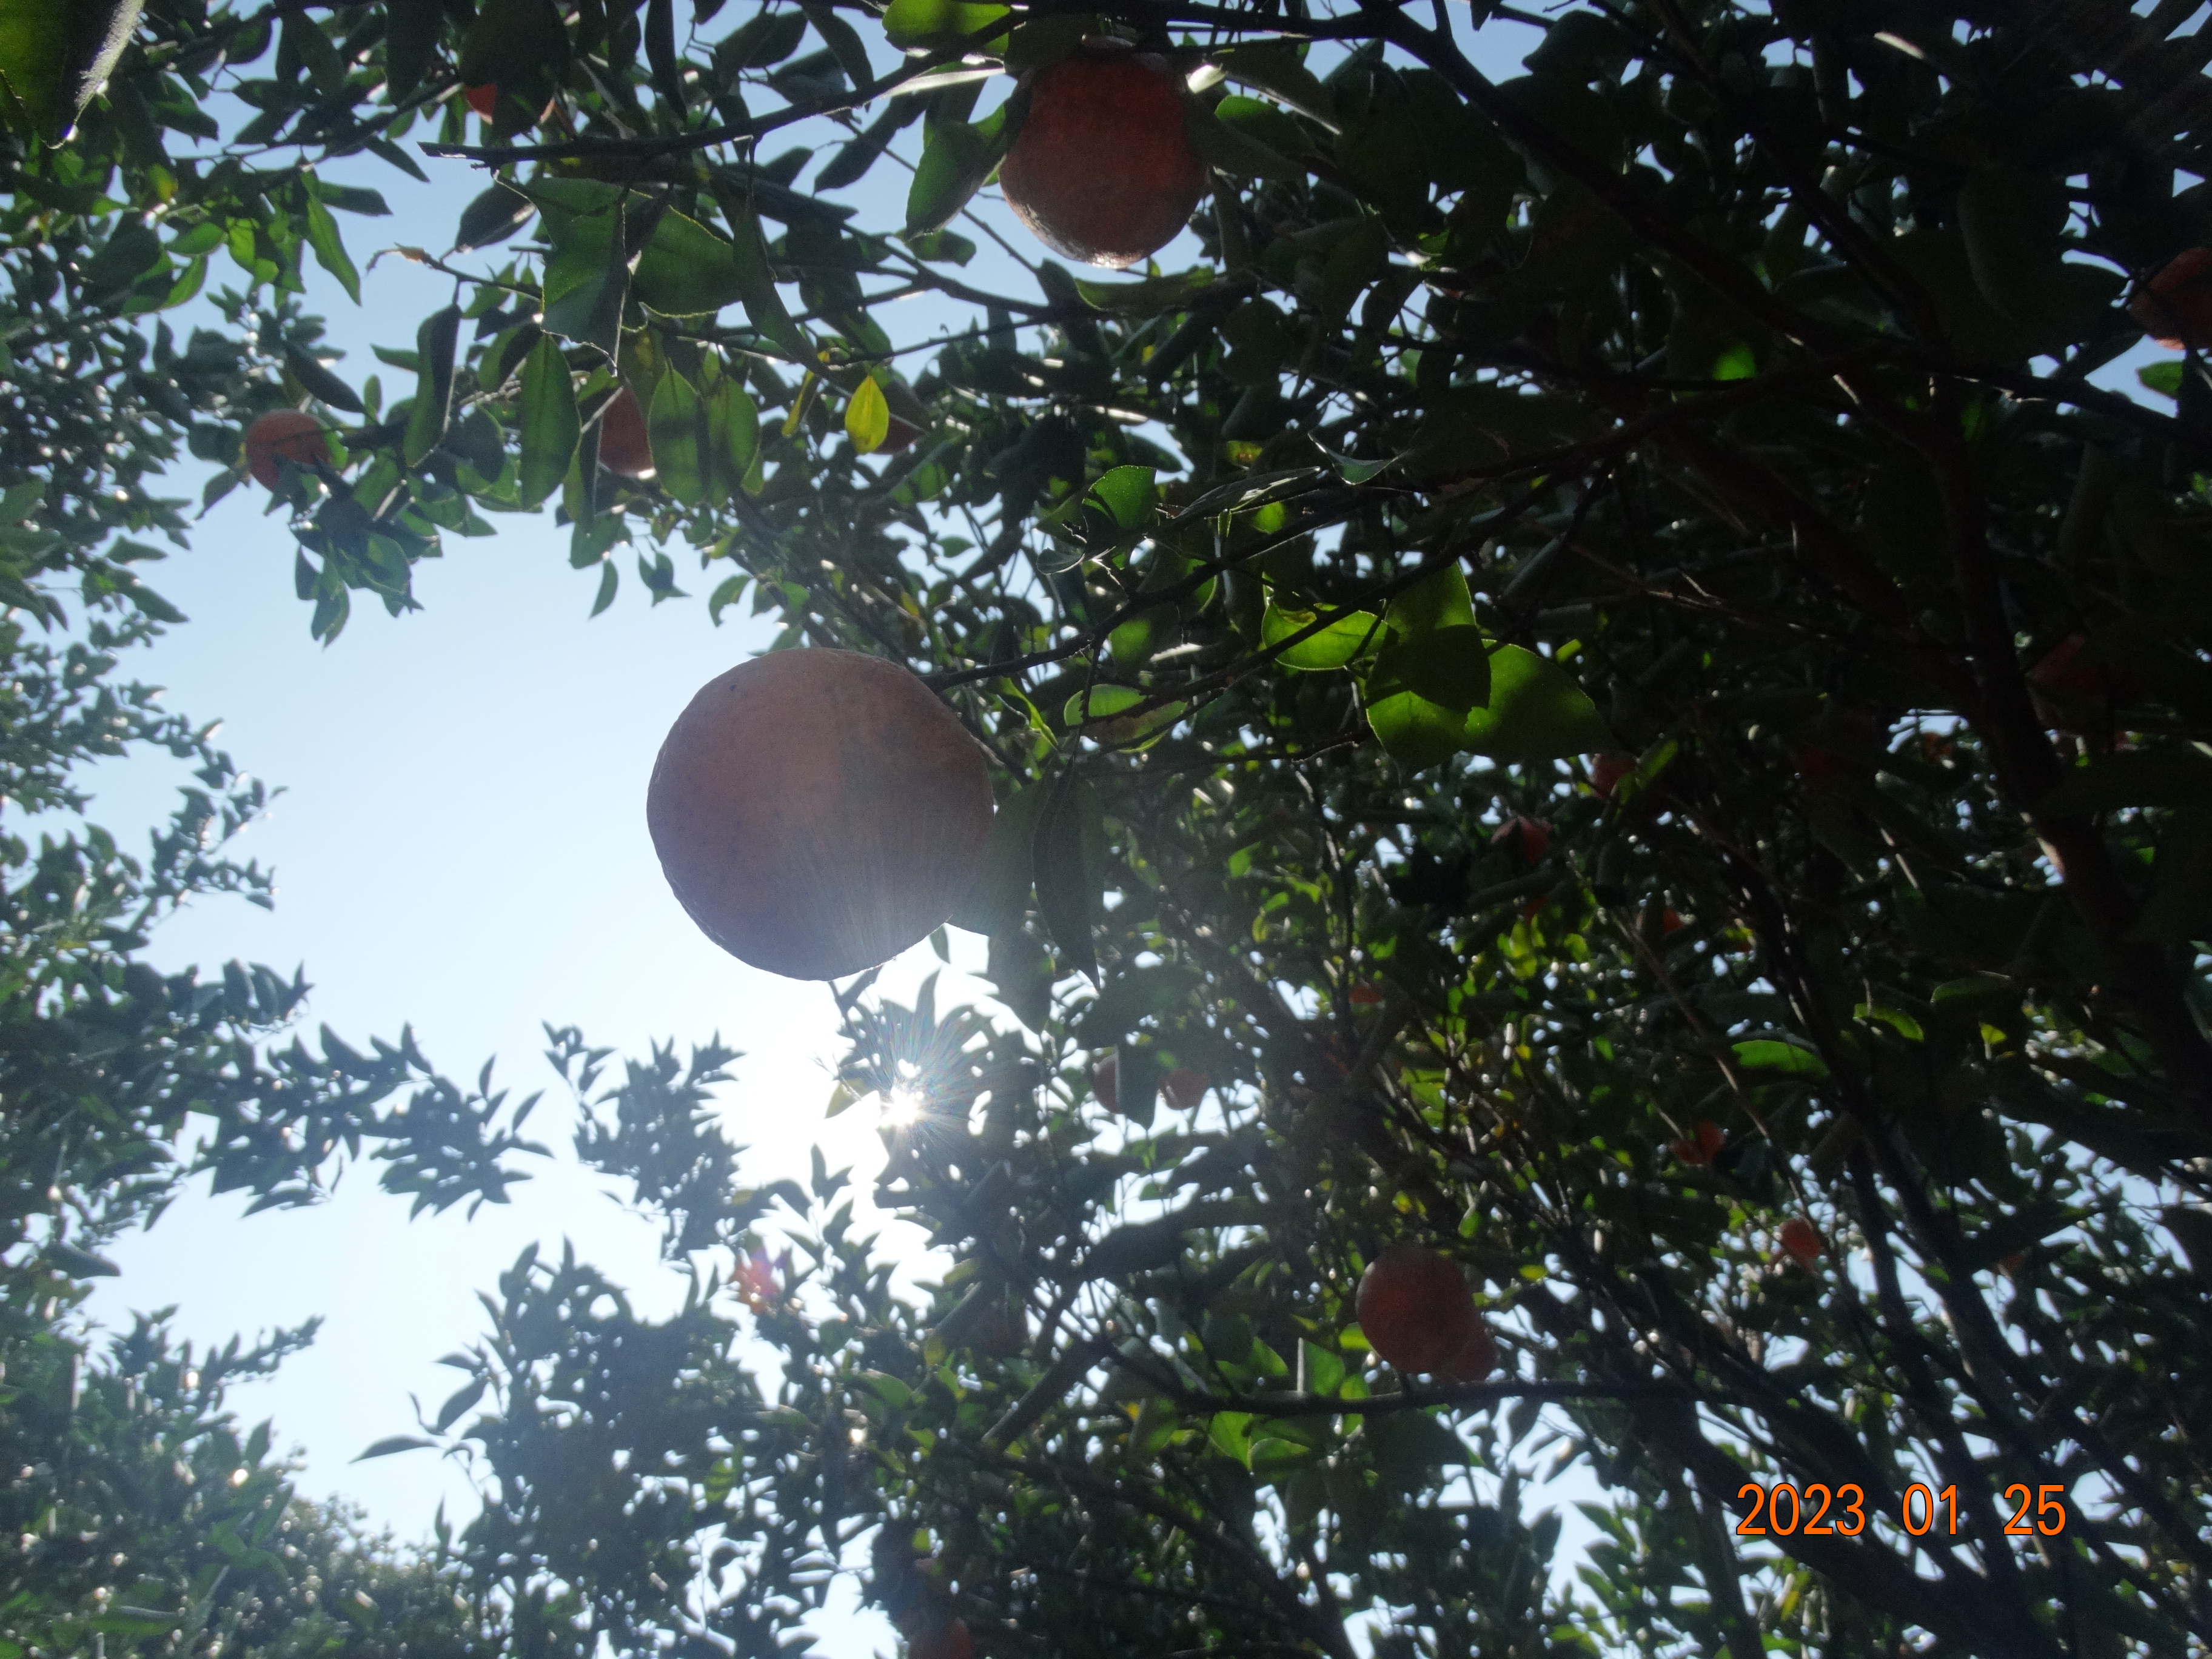
Citrus fruit variety: ponkan